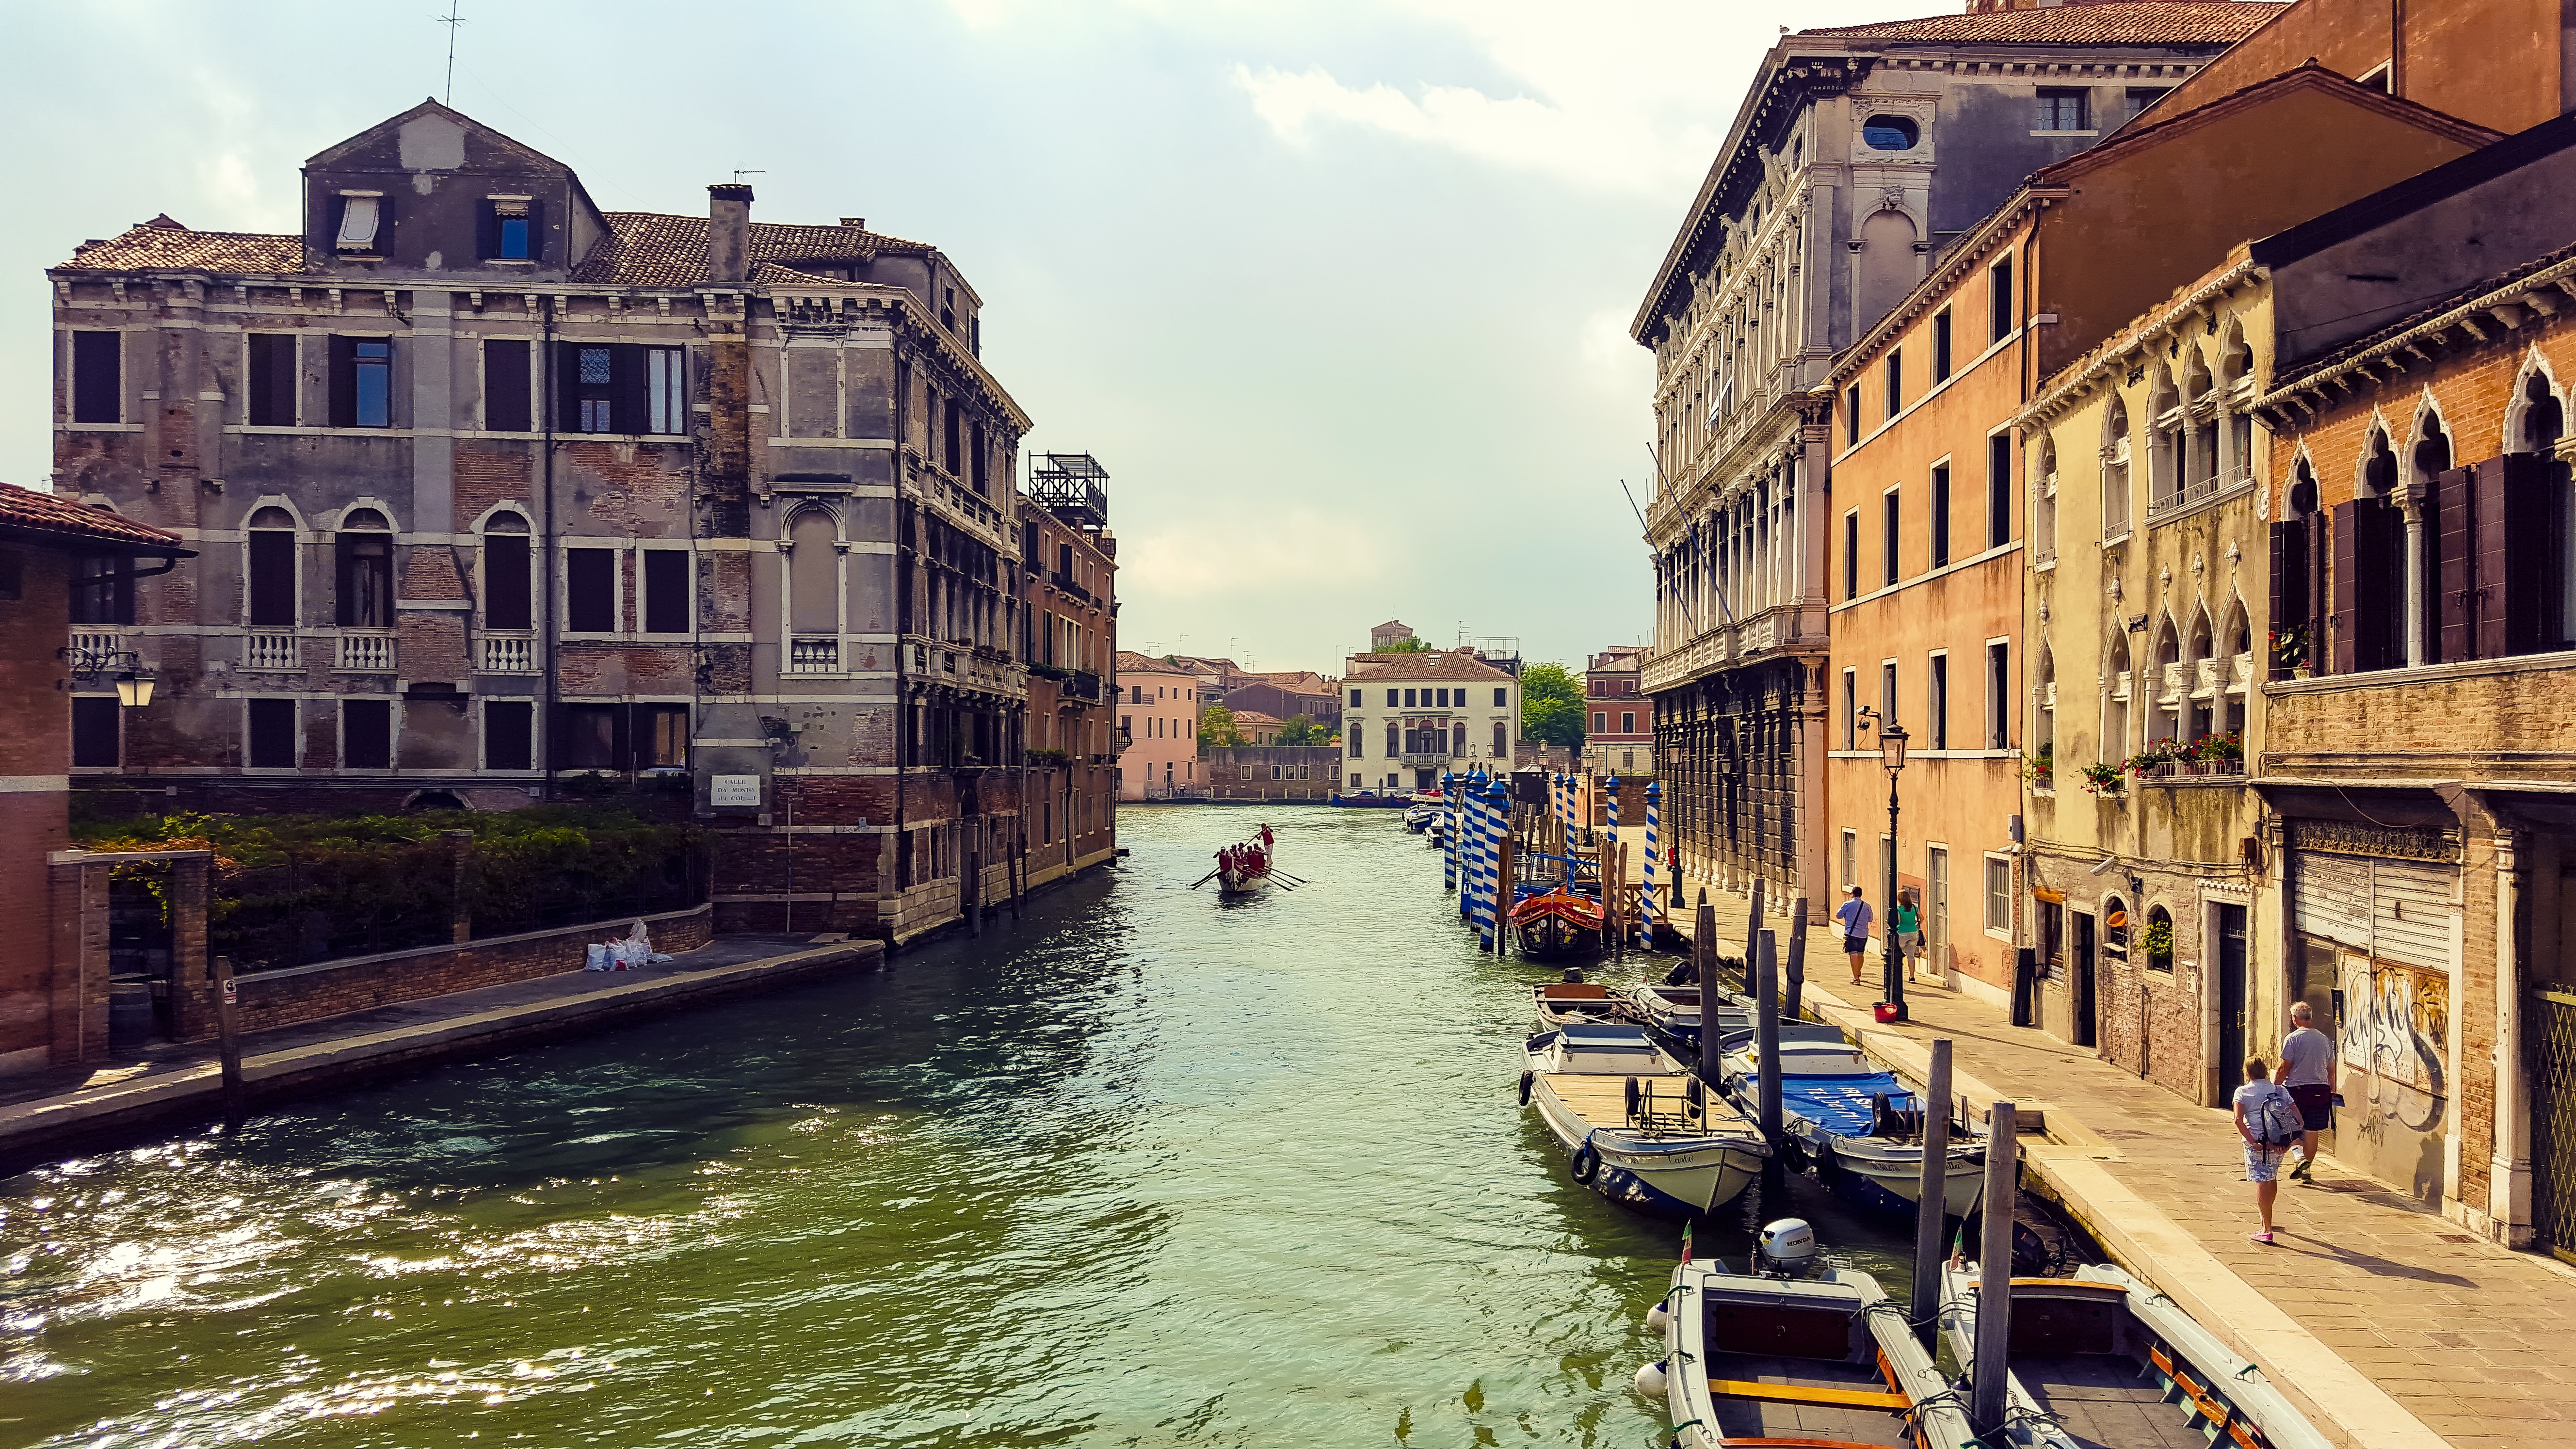
landscape, water, light, cloud, architecture, sky, boat, street, town, old, city, river, canal, cityscape, vacation, travel, vehicle, human, italy, blue, environmental, tourism, waterway, body of water, clouds, background, on, ruins, boats, marine, wallpaper, v, channel, waters, landform, venetian, vittorio emanuele monument, venetian square, venice river, geographical feature